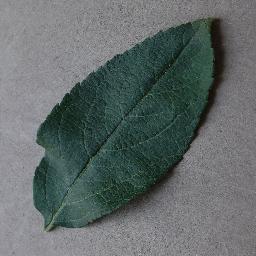
Label: Apple___healthy